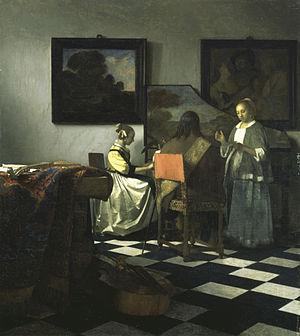
À tyran, tyran et demi ou La ligne jaune est le 17ᵉ épisode de la saison 21 de la série télévisée Les Simpson.